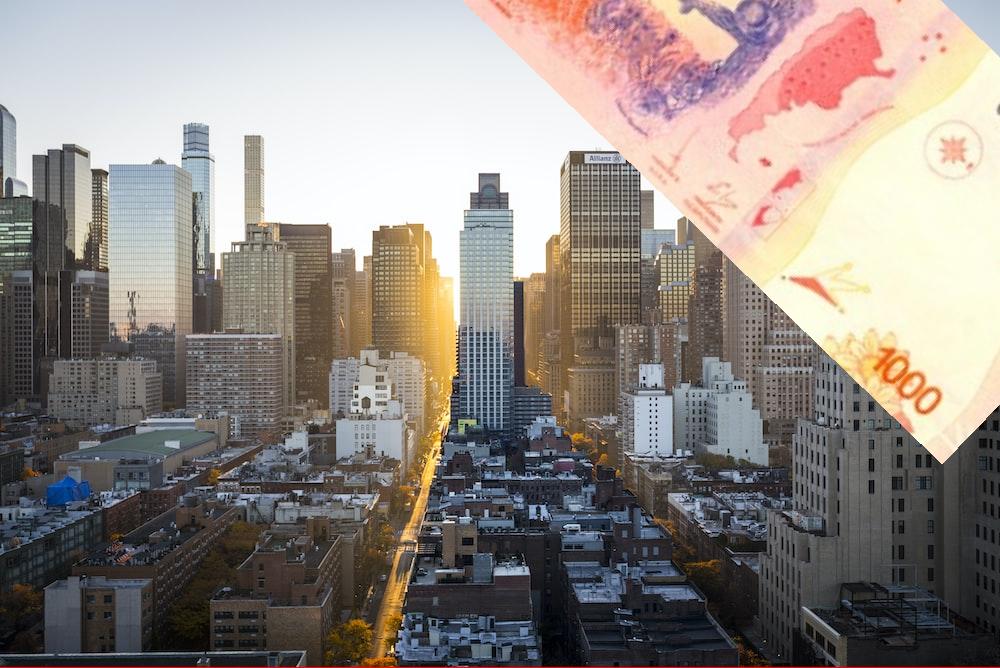
Denominación: 1000